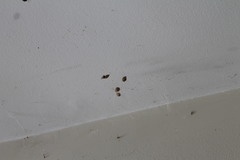
Species: Parasteatoda_tepidariorum